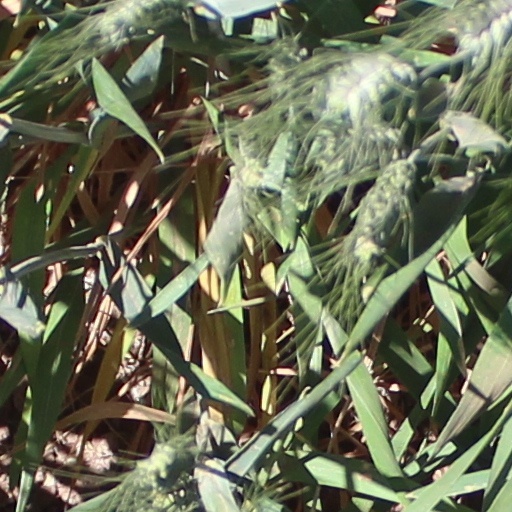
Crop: wheat